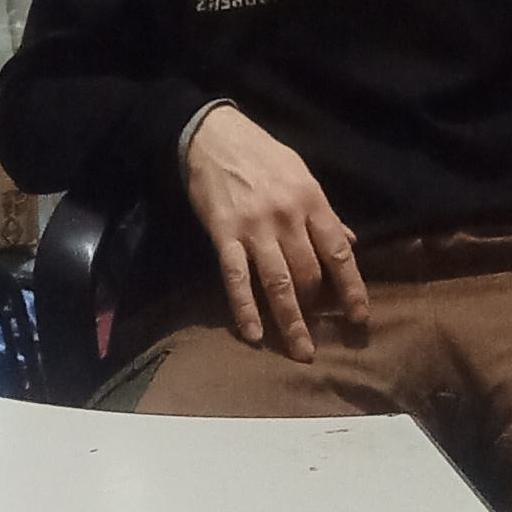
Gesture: no_gesture